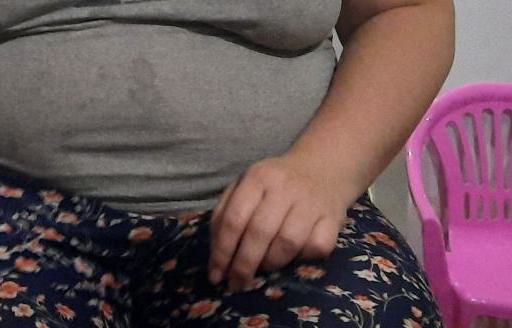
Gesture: no_gesture